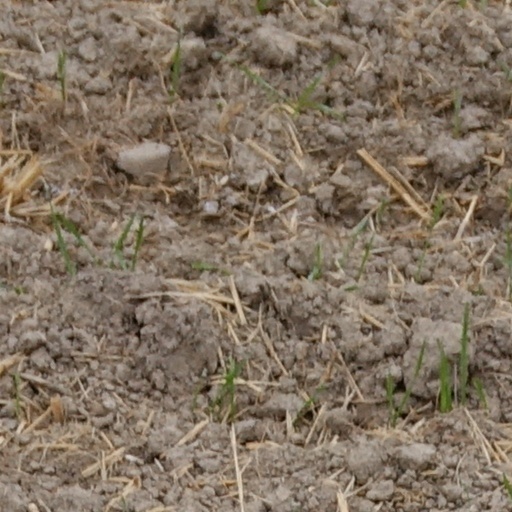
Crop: wheat